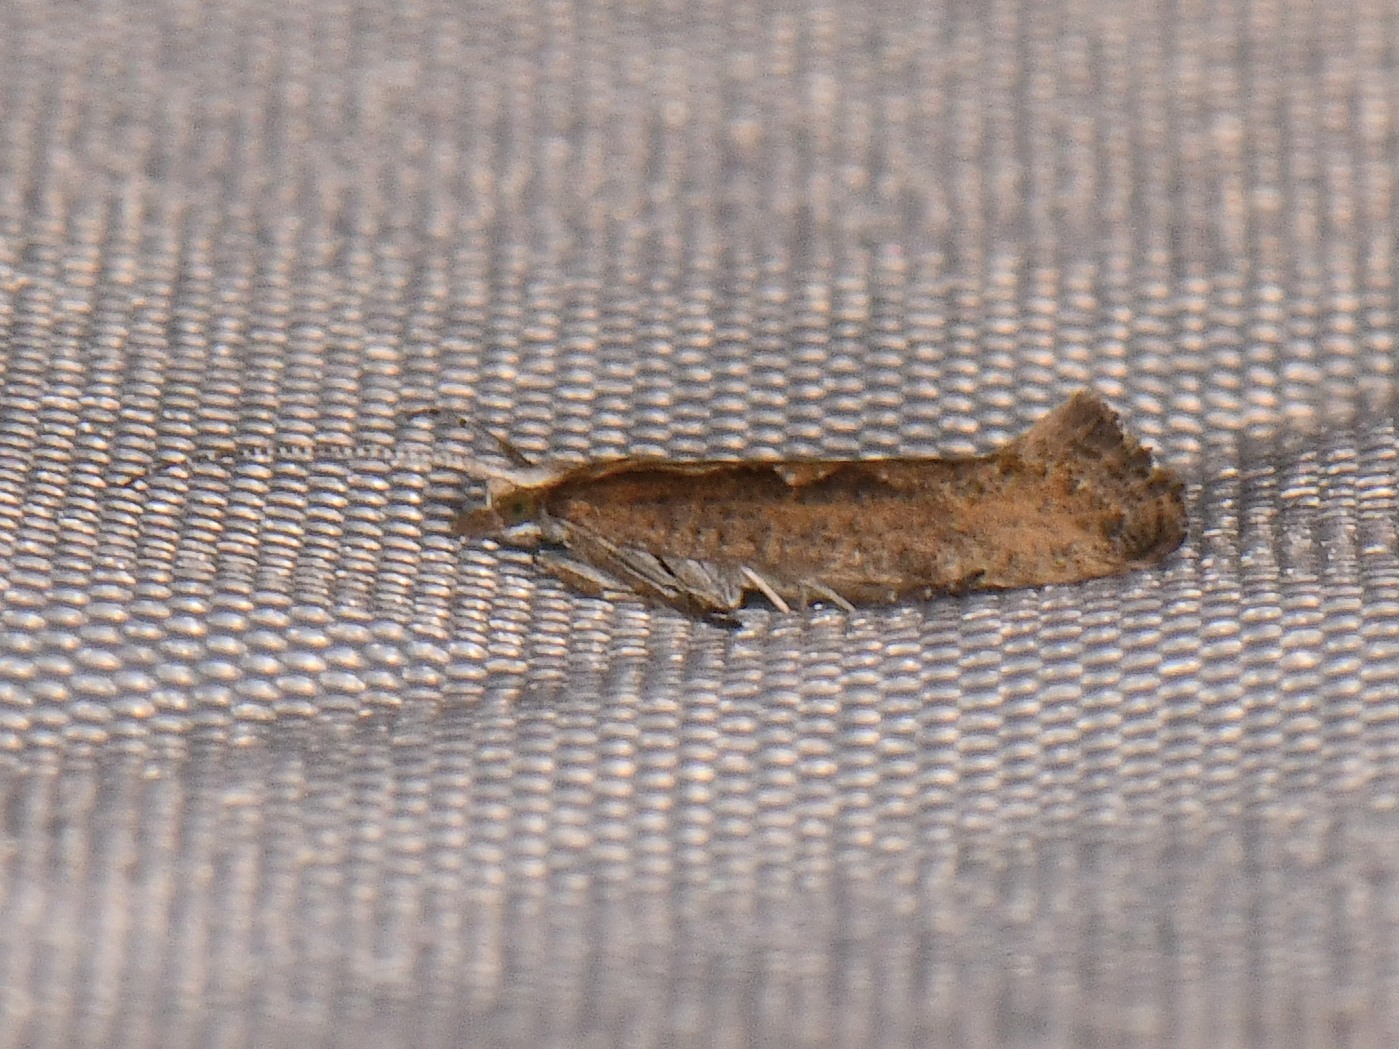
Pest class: diamondback_moth